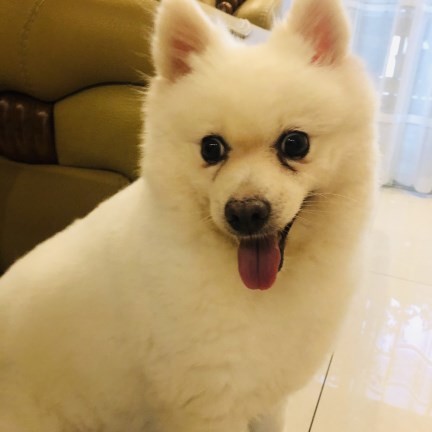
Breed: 253-n000107-Japanese_Spitzes